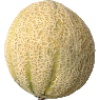
Label: cantaloupe